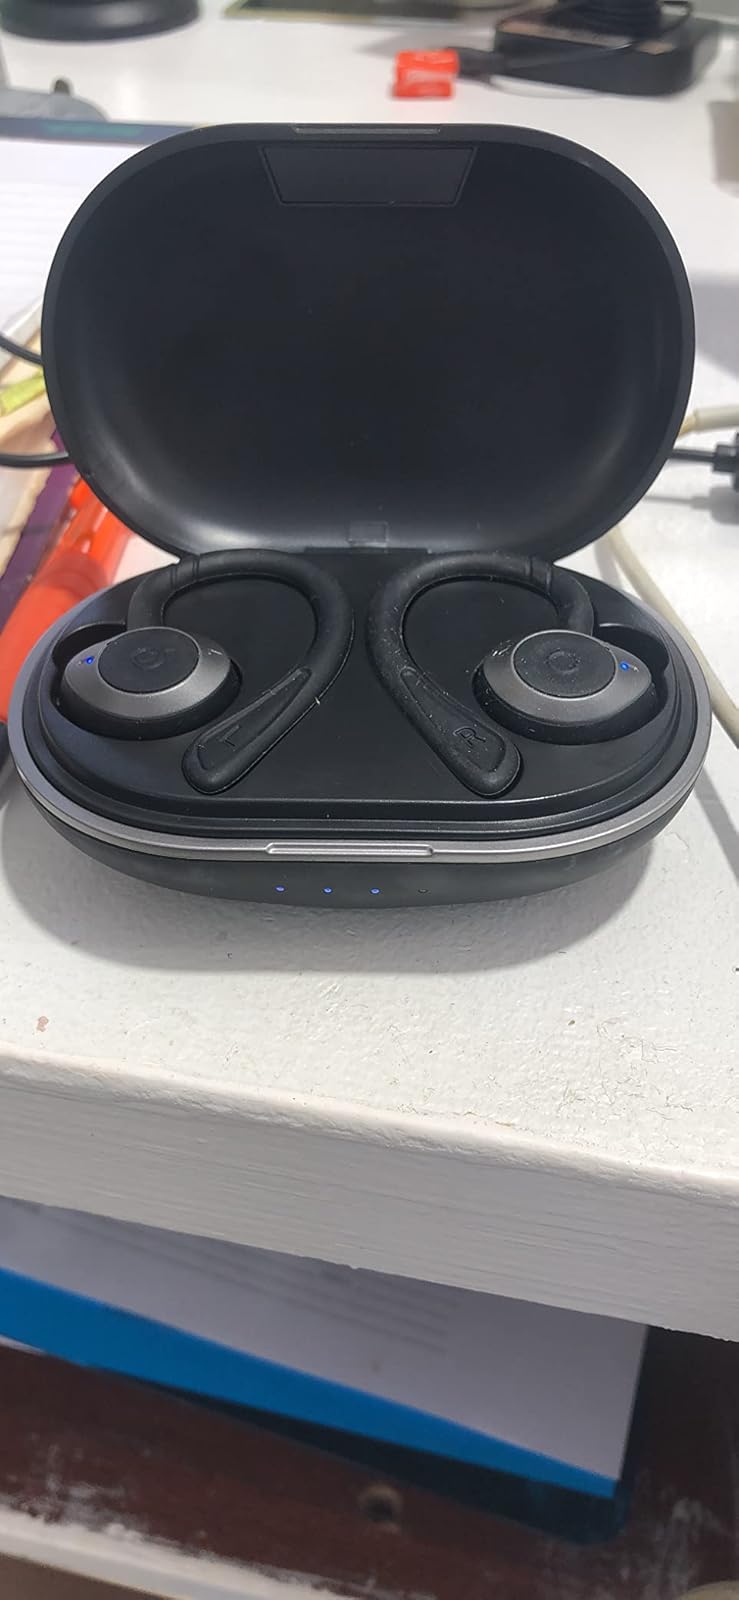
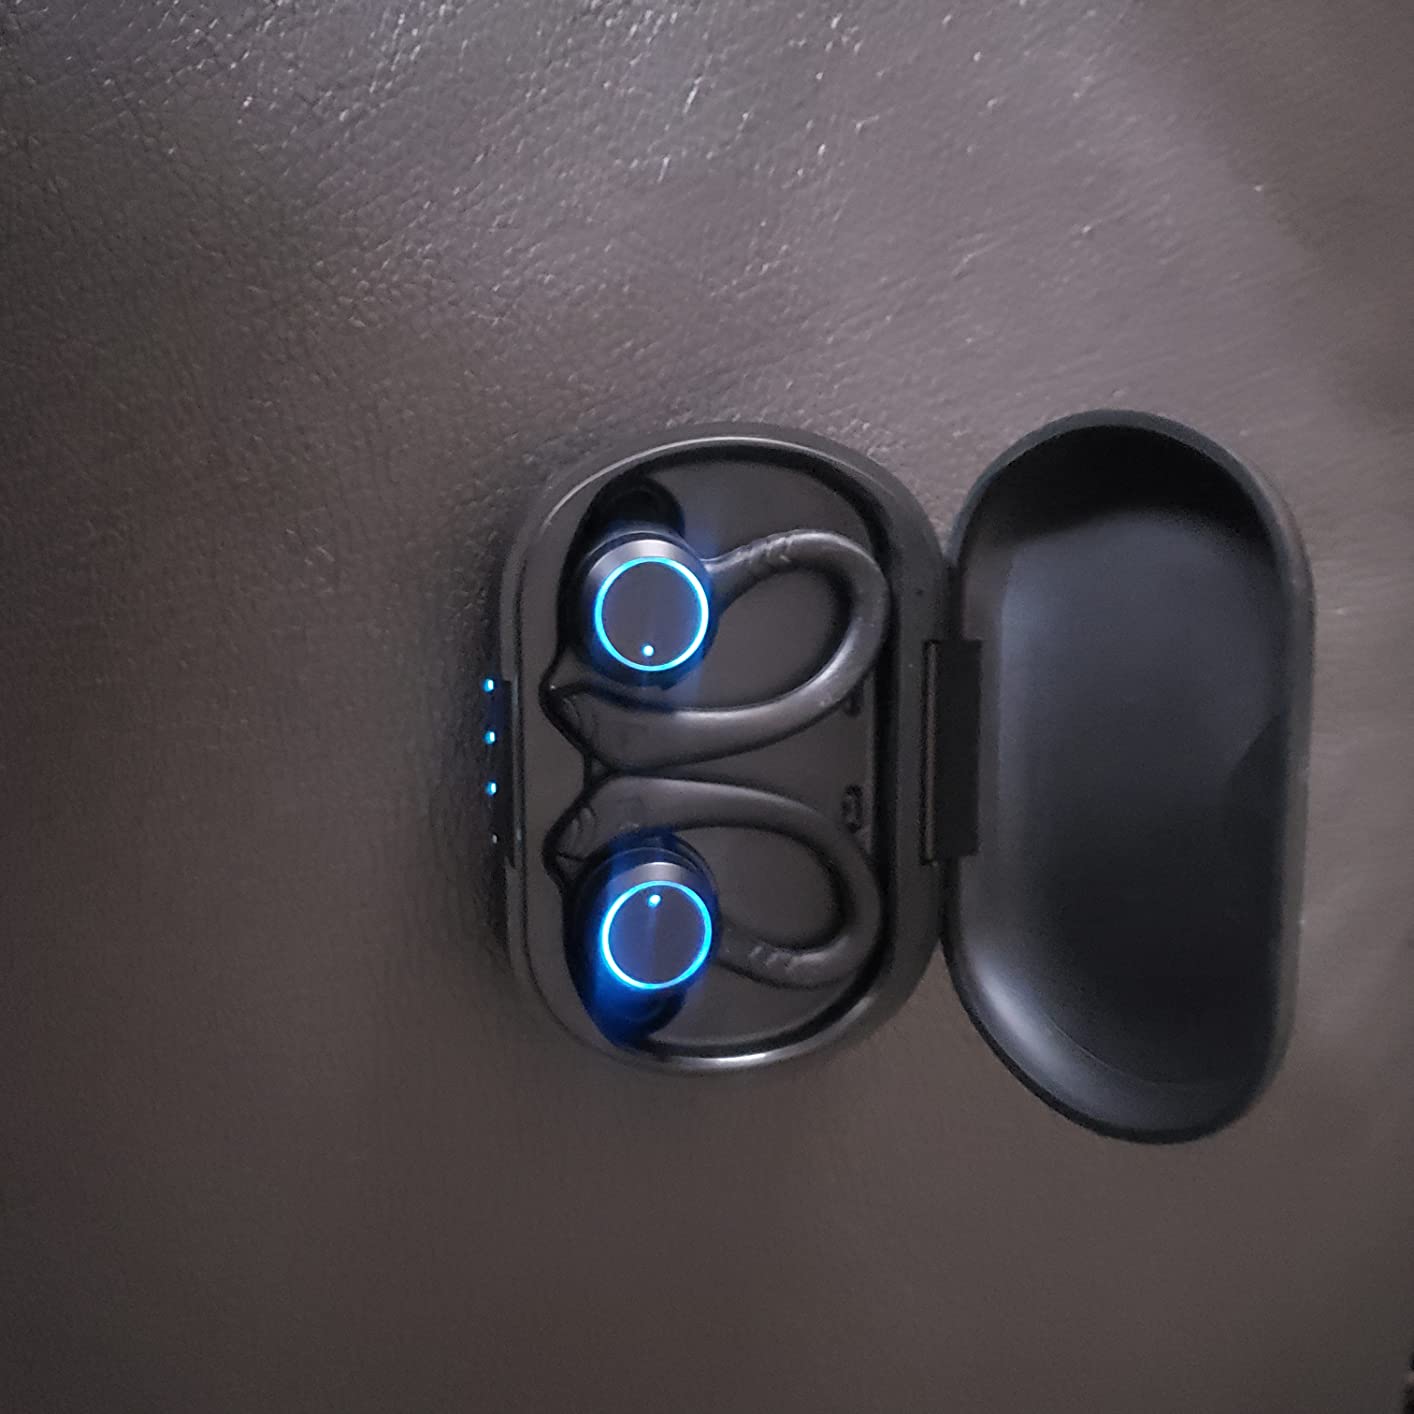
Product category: earbuds
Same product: no